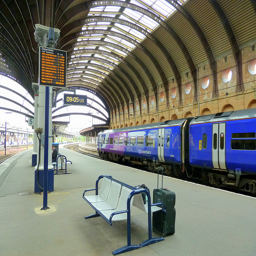
A blue and purple train riding through a train station.
A waiting area by train tracks in a train station.
an image of a train going in a railroad
A docking area of a train station with a blue train in the background.
Benches at a train station with a waiting train.